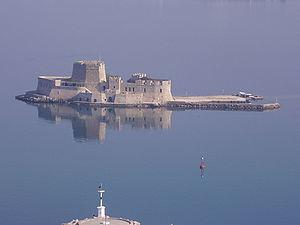
La forteresse Bourdzi est un fort militaire construit au milieu de la rade de Nauplie en Grèce. Le nom vient du turc burc venant lui-même de l'arabe bordj, « fortin ».